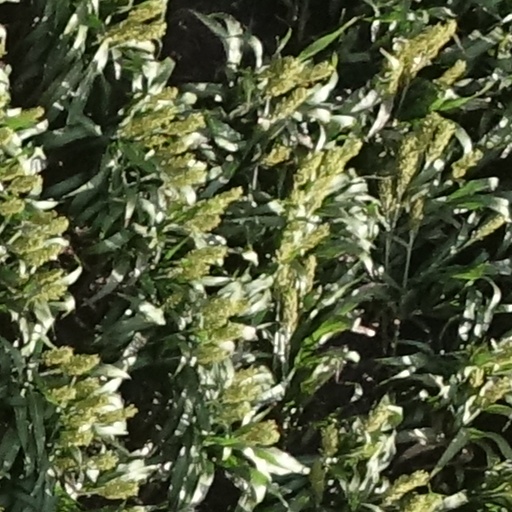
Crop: sorghum